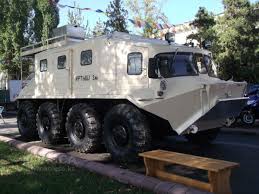
Label: BTR-60